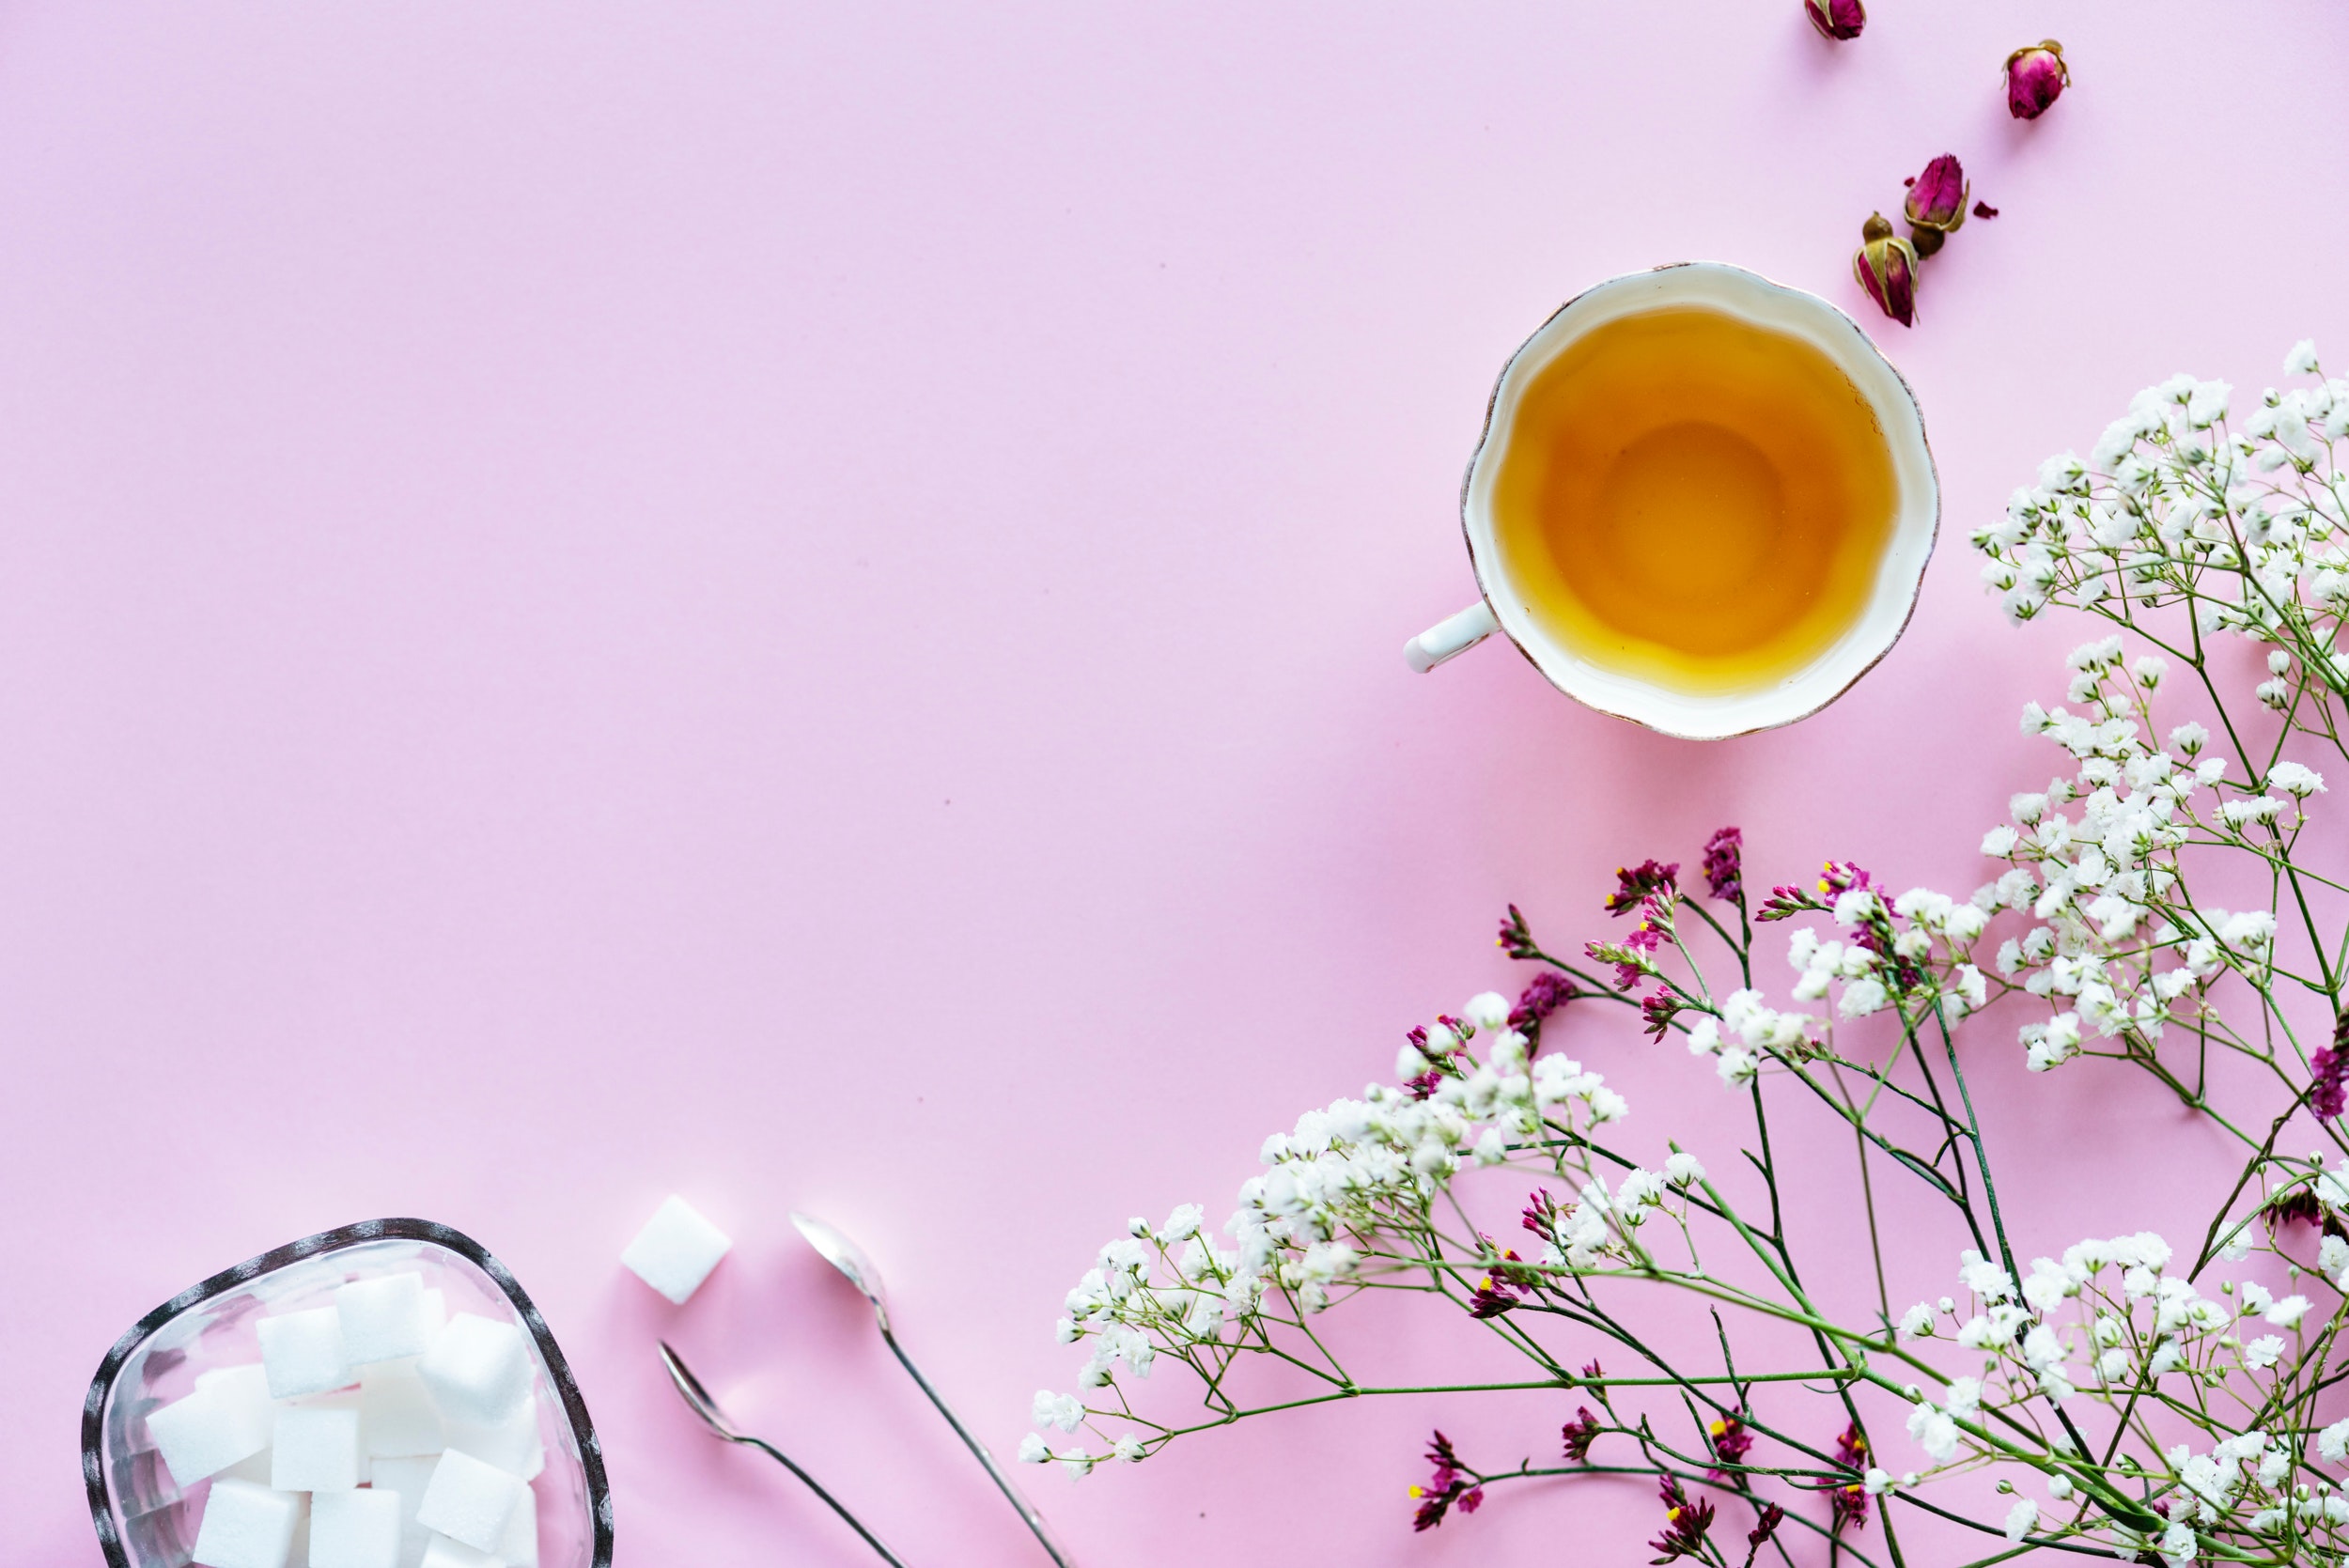
flower, pink, yellow, petal, blossom, spring, sky, plant, computer wallpaper, still life photography, branch